Yūrei-zu

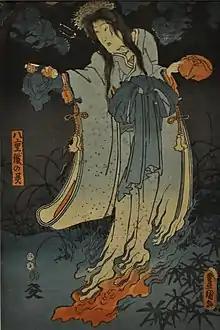
"Female Ghost" by Kunisada (1852)

Although patently no longer as pervasive as during the late Edo period, "yūrei-zu" and contemporary variations continue to be produced by Japanese artists in various media. One prominent example is the "nihonga" painter Fuyuko Matsui (b. 1974), whose ghostly images are described as “beautiful and eerie,” “dark [and] Gothic,” and “disturbing and mesmerizing.” Matsui has identified a goal of her works as imparting “a condition that maintains sanity while being close to madness.” Matsui’s colour on silk hanging scroll “Nyctalopia” (2005) is particularly reminiscent of classic "yūrei-zu" such as Maruyama’s “The Ghost of Oyuki.”